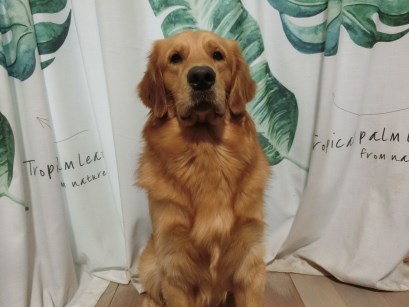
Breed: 5355-n000126-golden_retriever